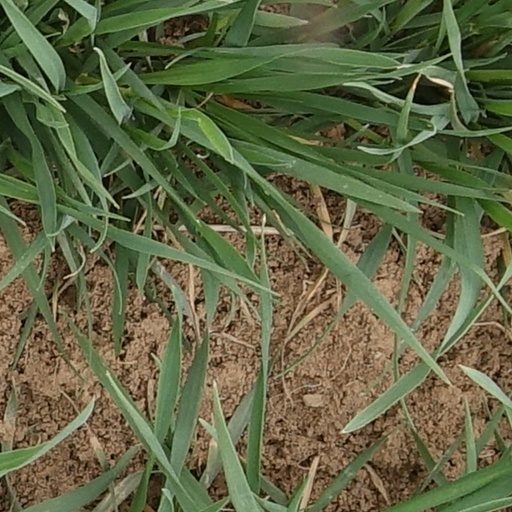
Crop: wheat